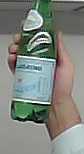
Product: sanpellegrino_water